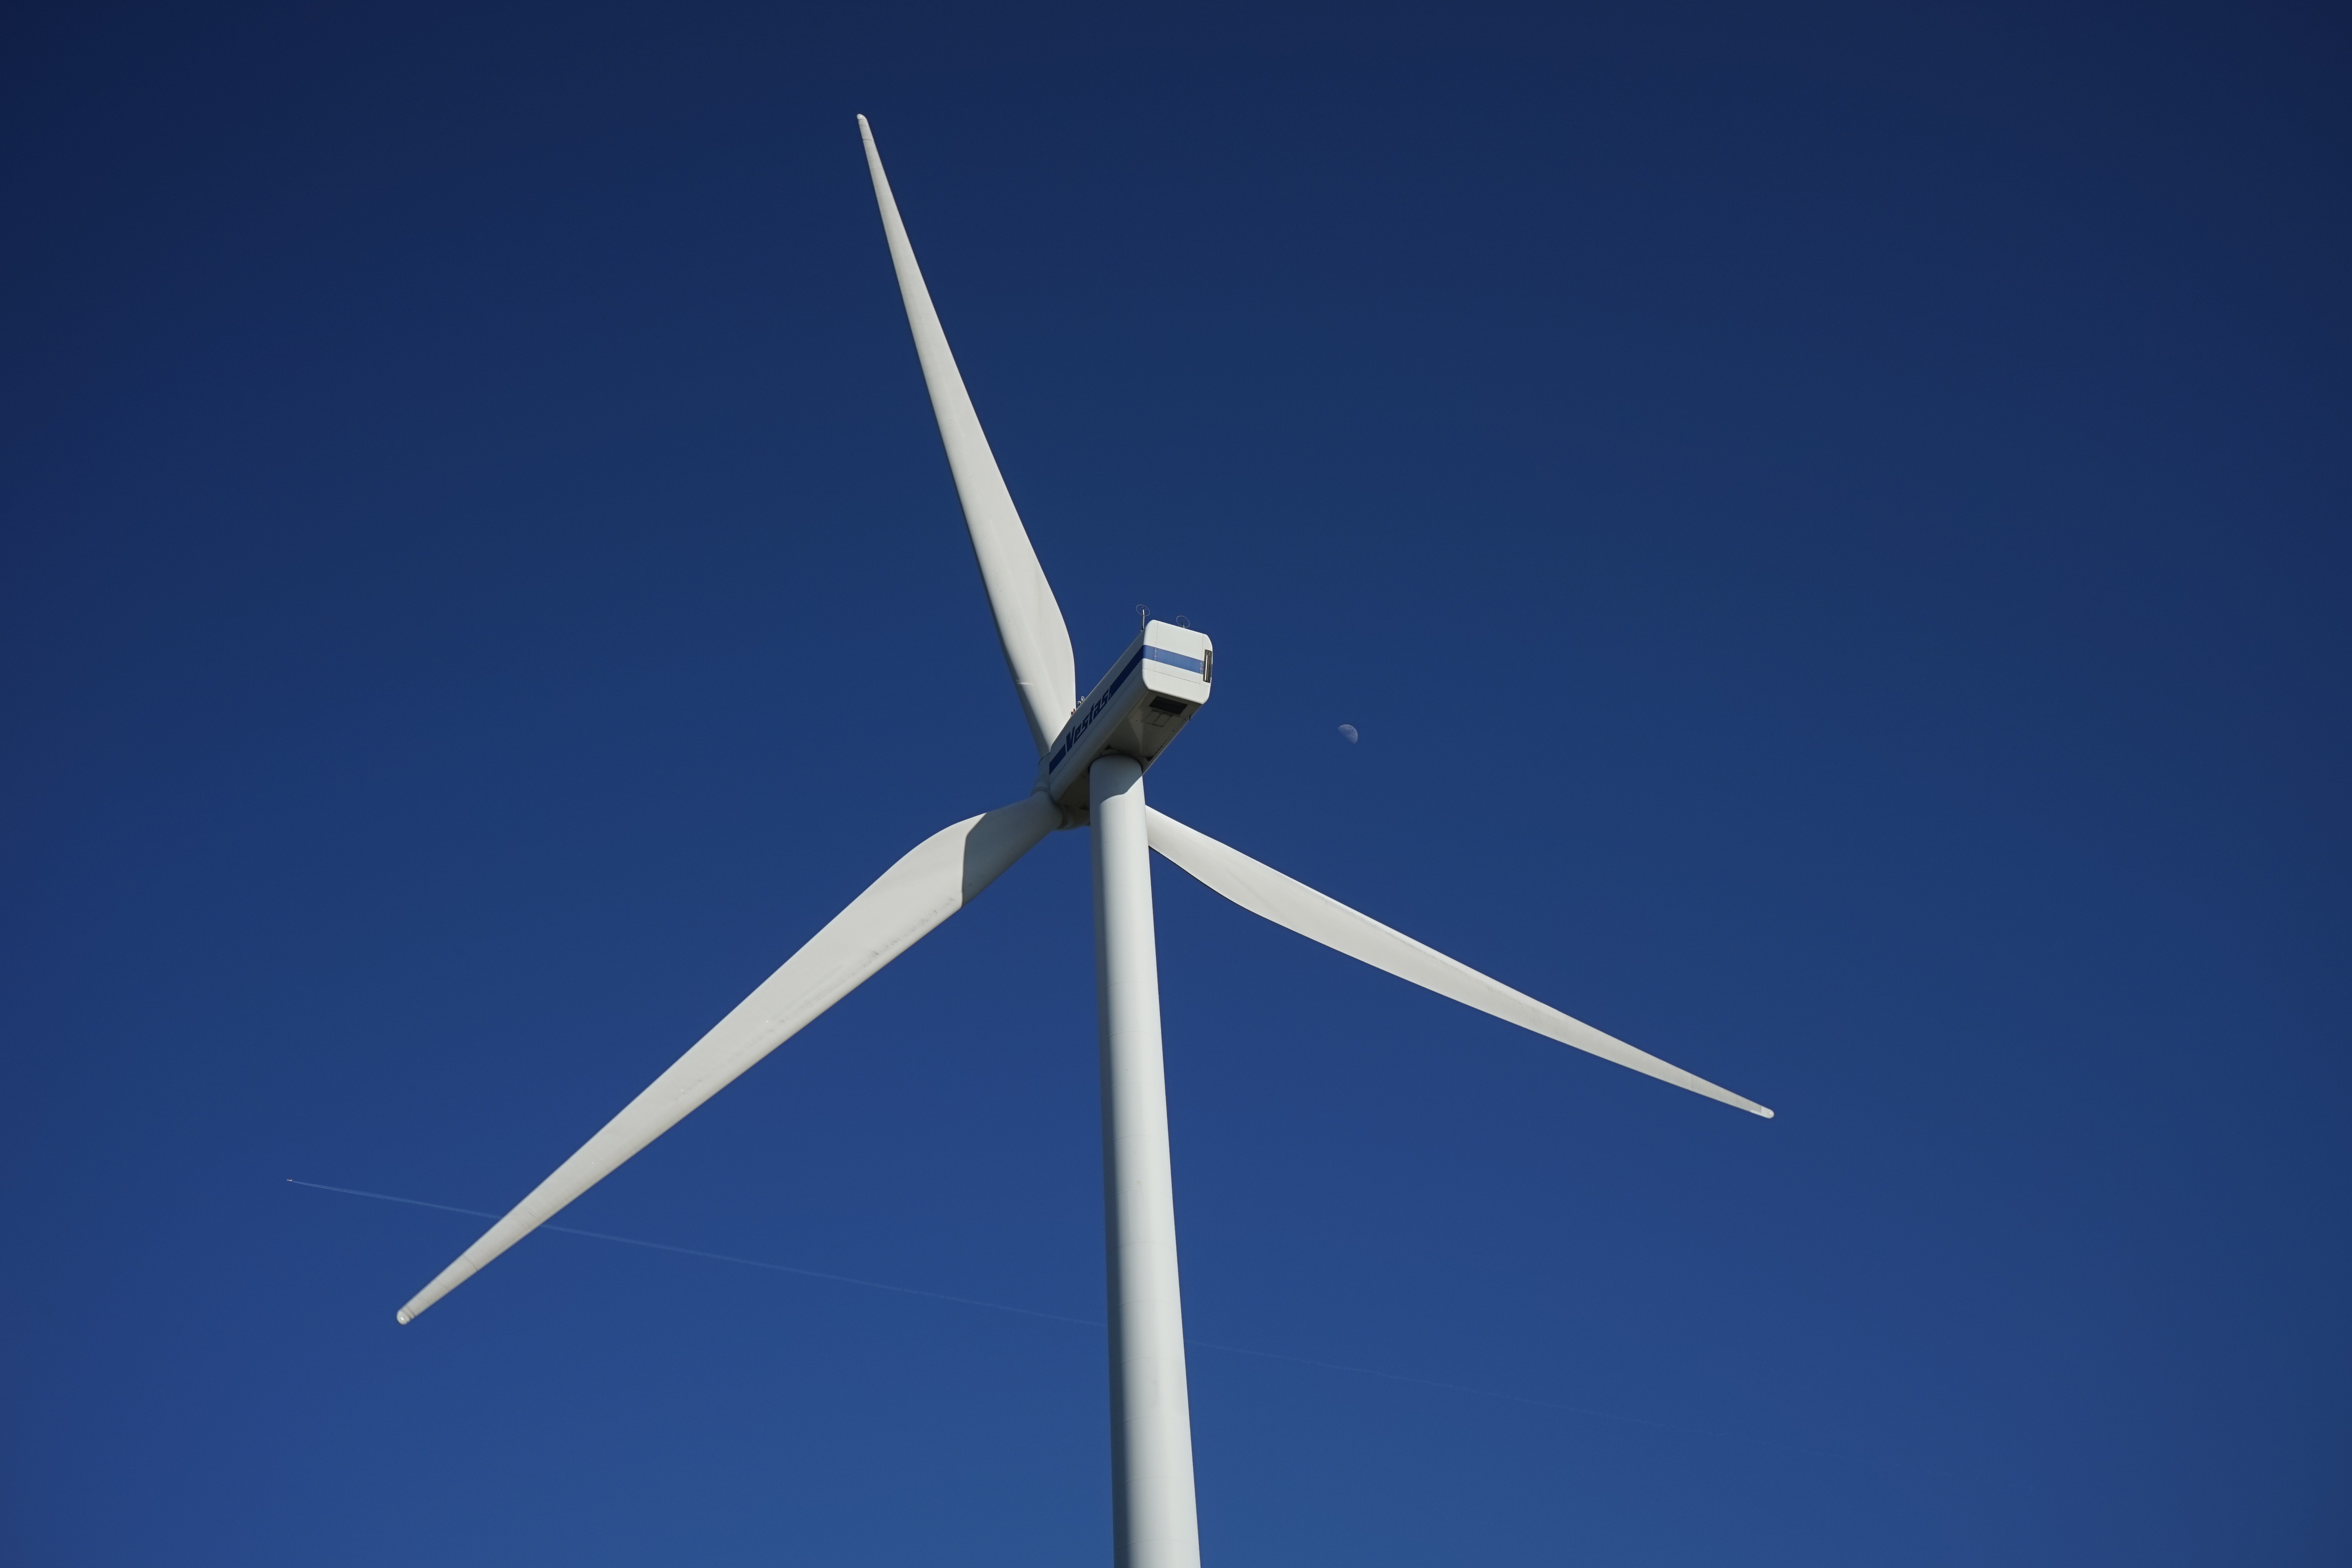
wing, windmill, wind, mast, machine, wind turbine, pinwheel, wind energy, energy, wind farm, rotor, energy revolution, chp, environmental protection, wind turbines, environmentally friendly, wind power plant, energy production, wind power converter, wka